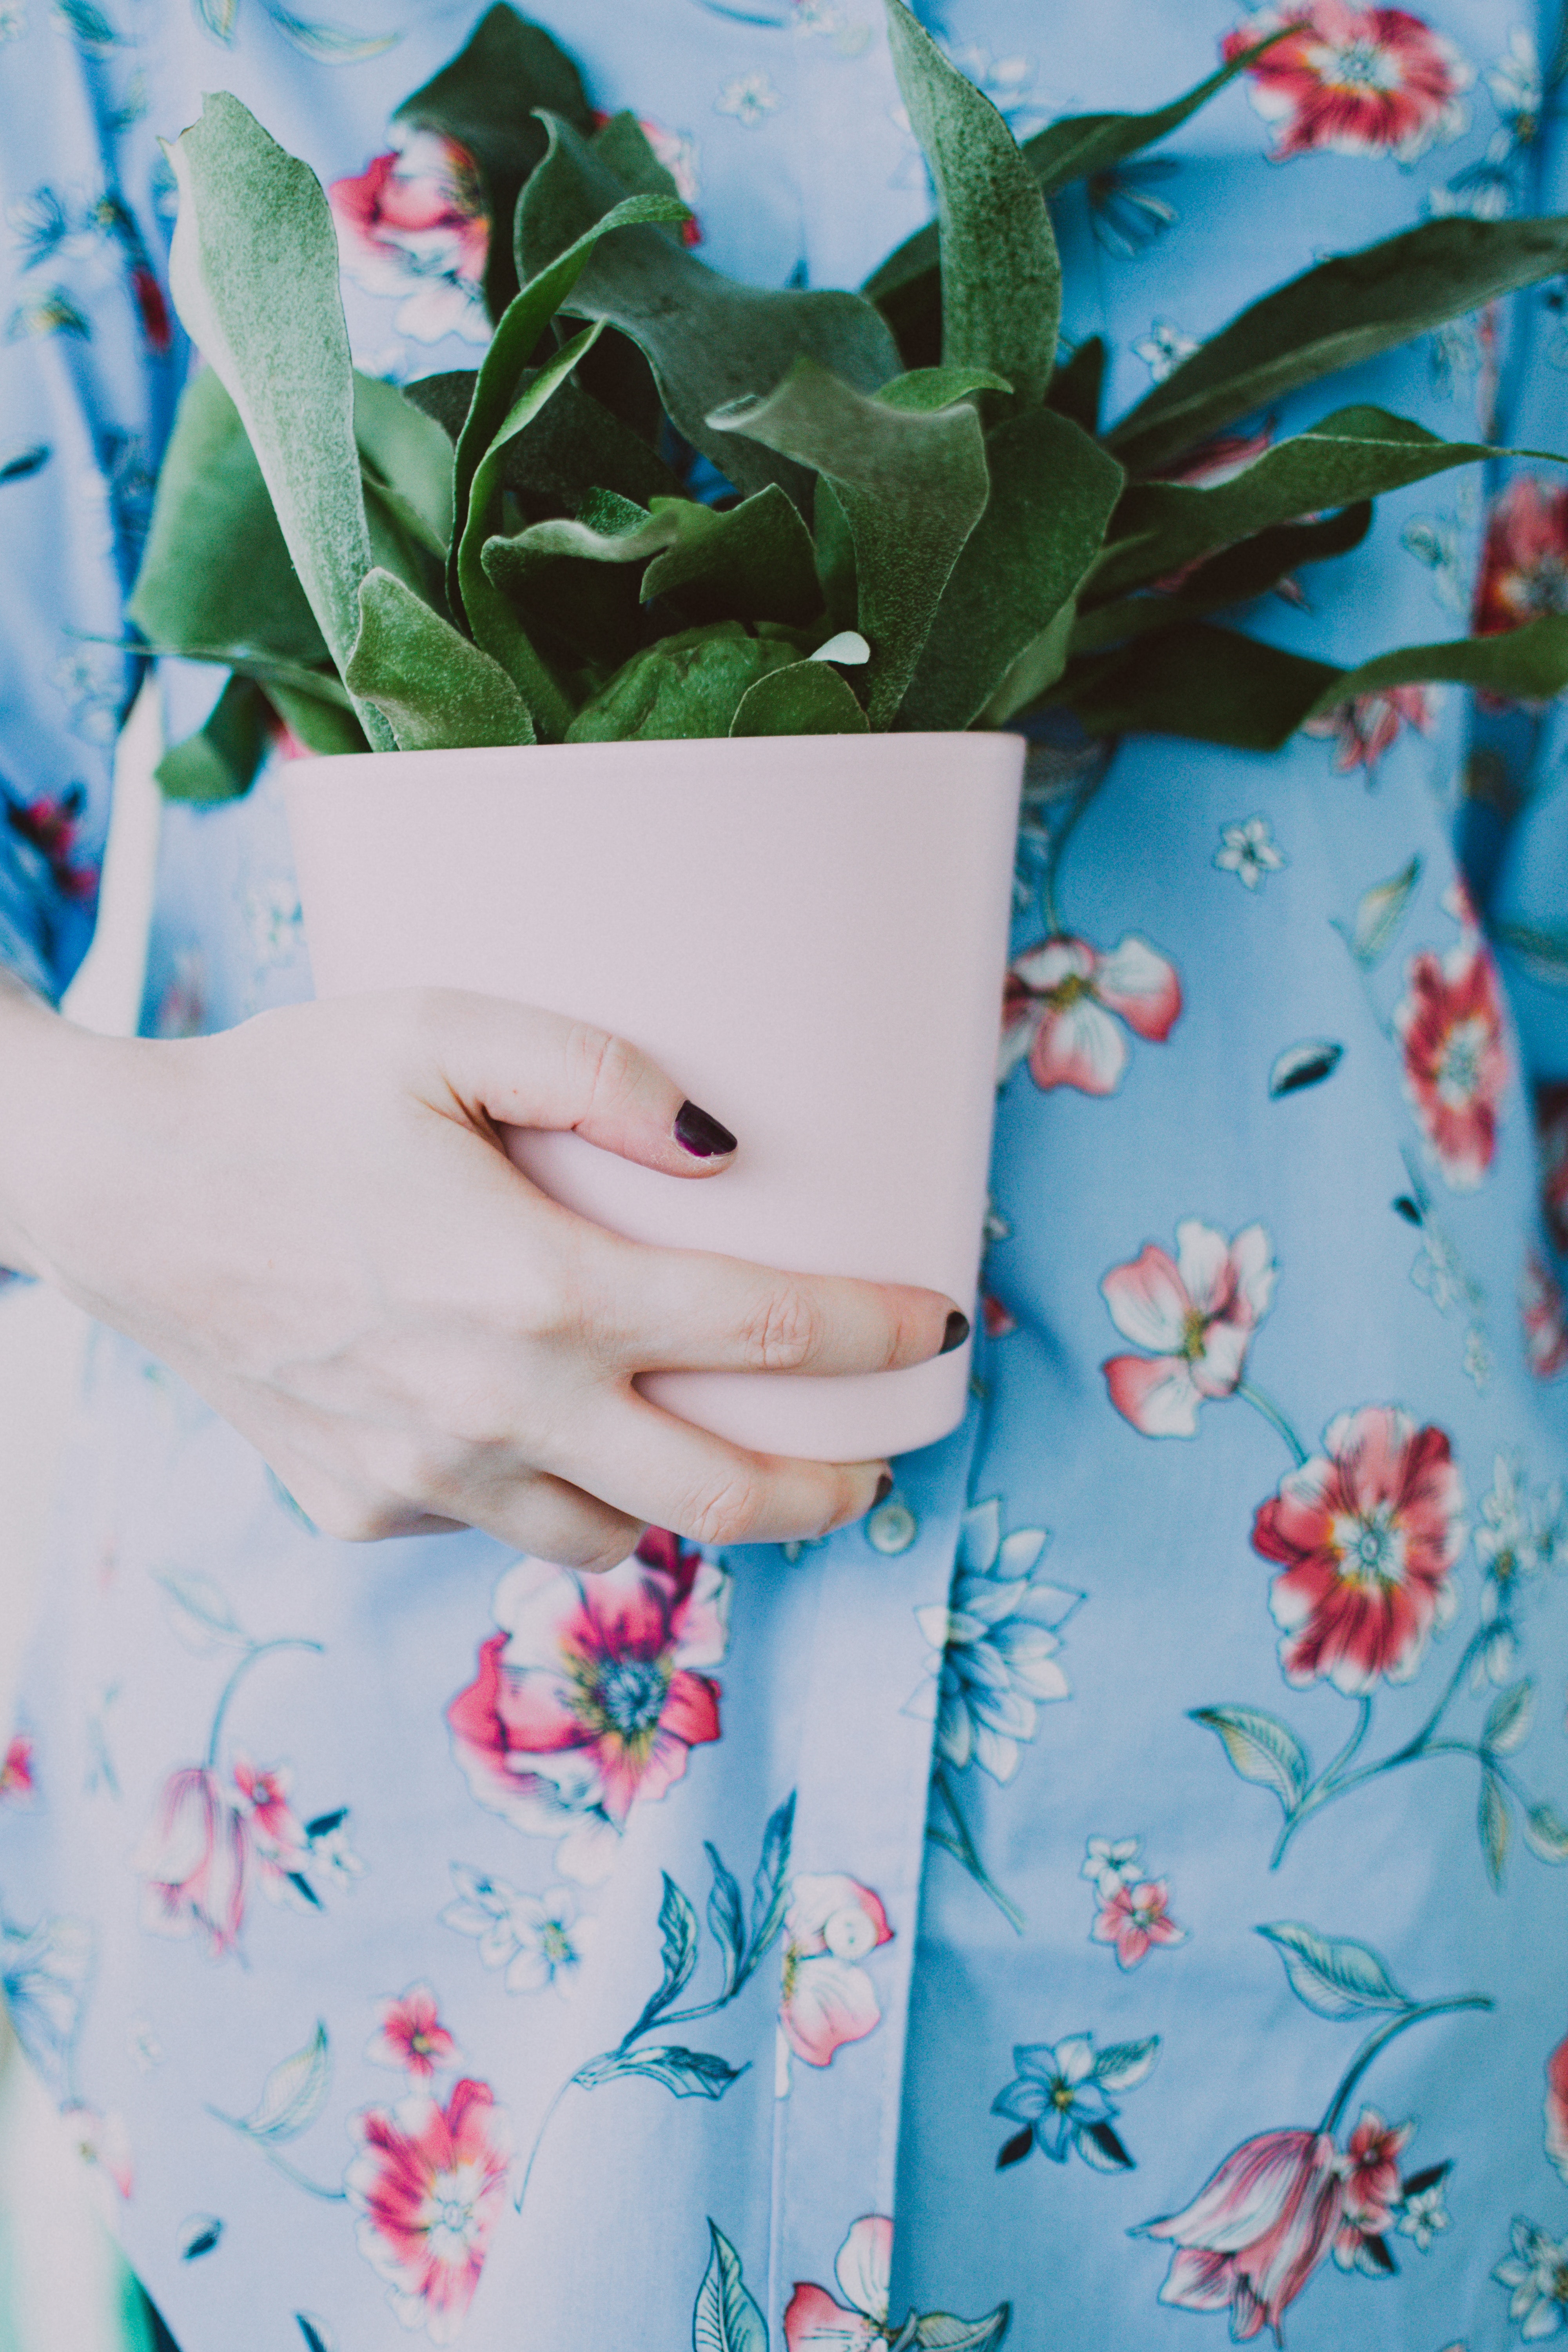
blue, turquoise, pink, aqua, hand, textile, finger, plant, pattern, flower, sleeve